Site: brandenburg
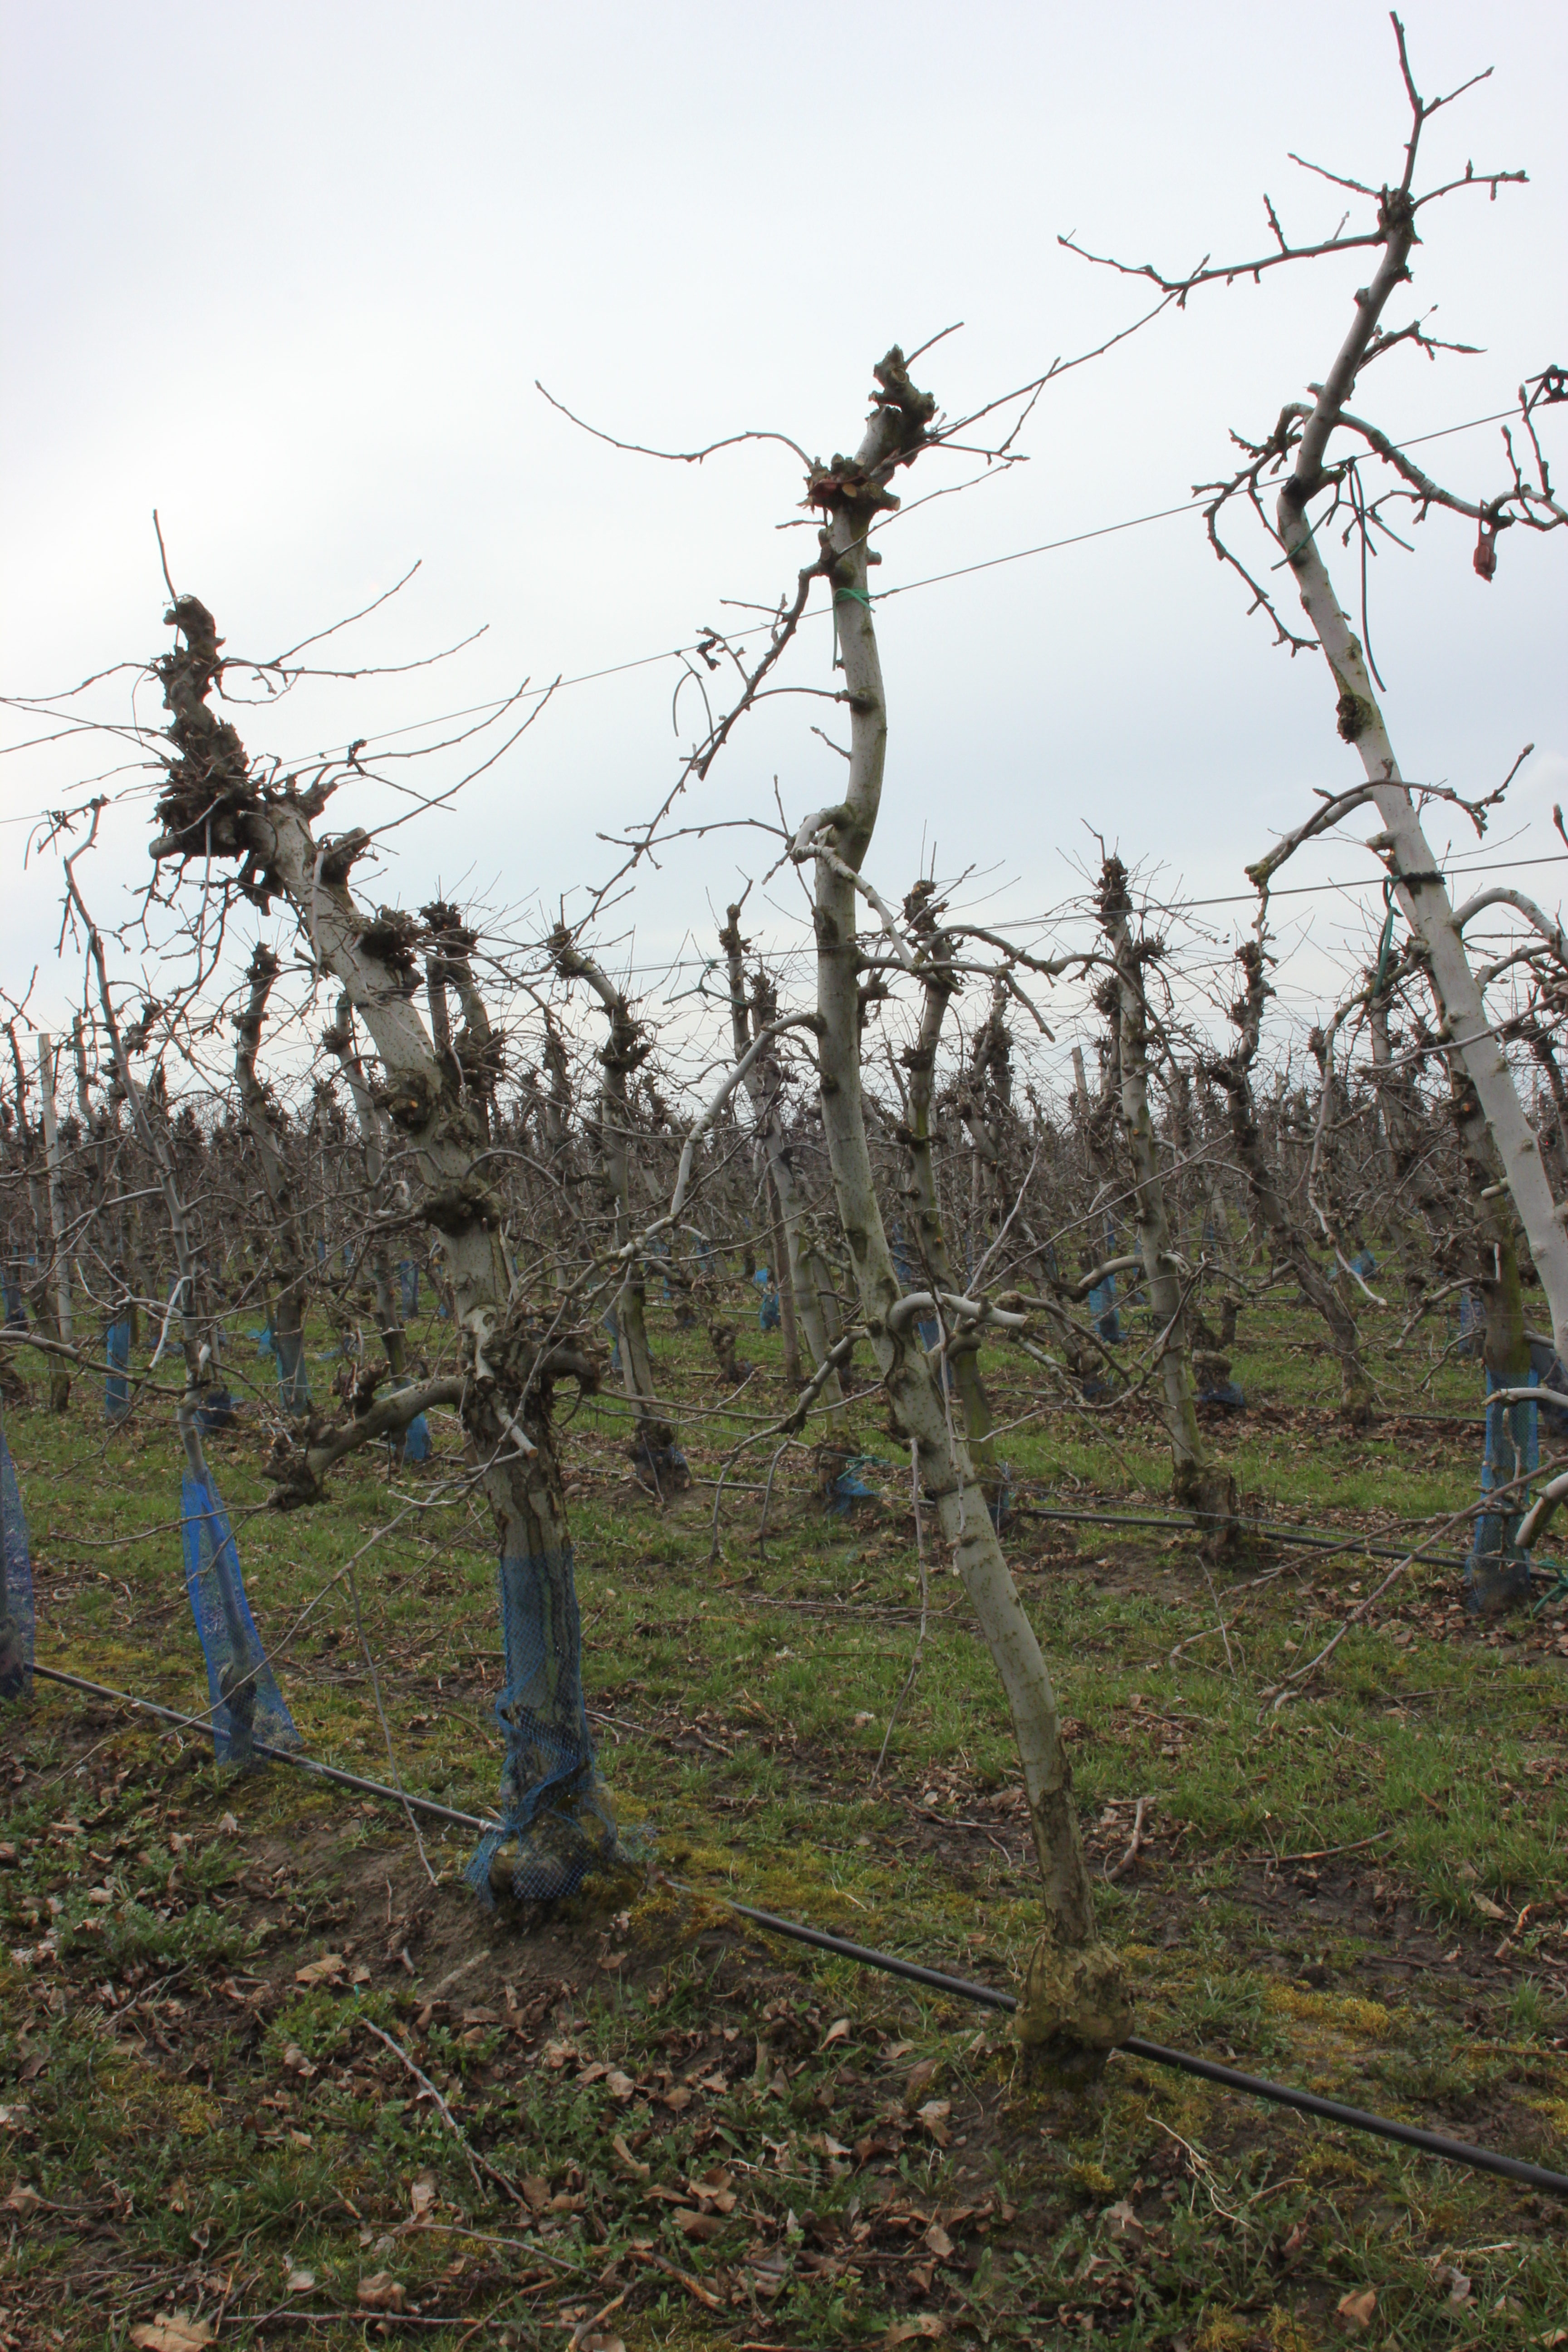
Growth stage (BBCH 01): Bud development